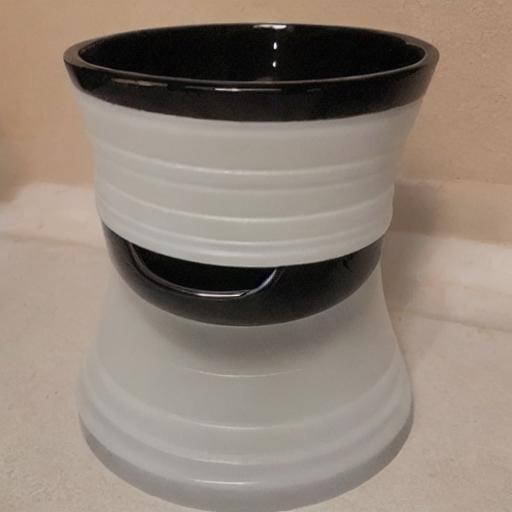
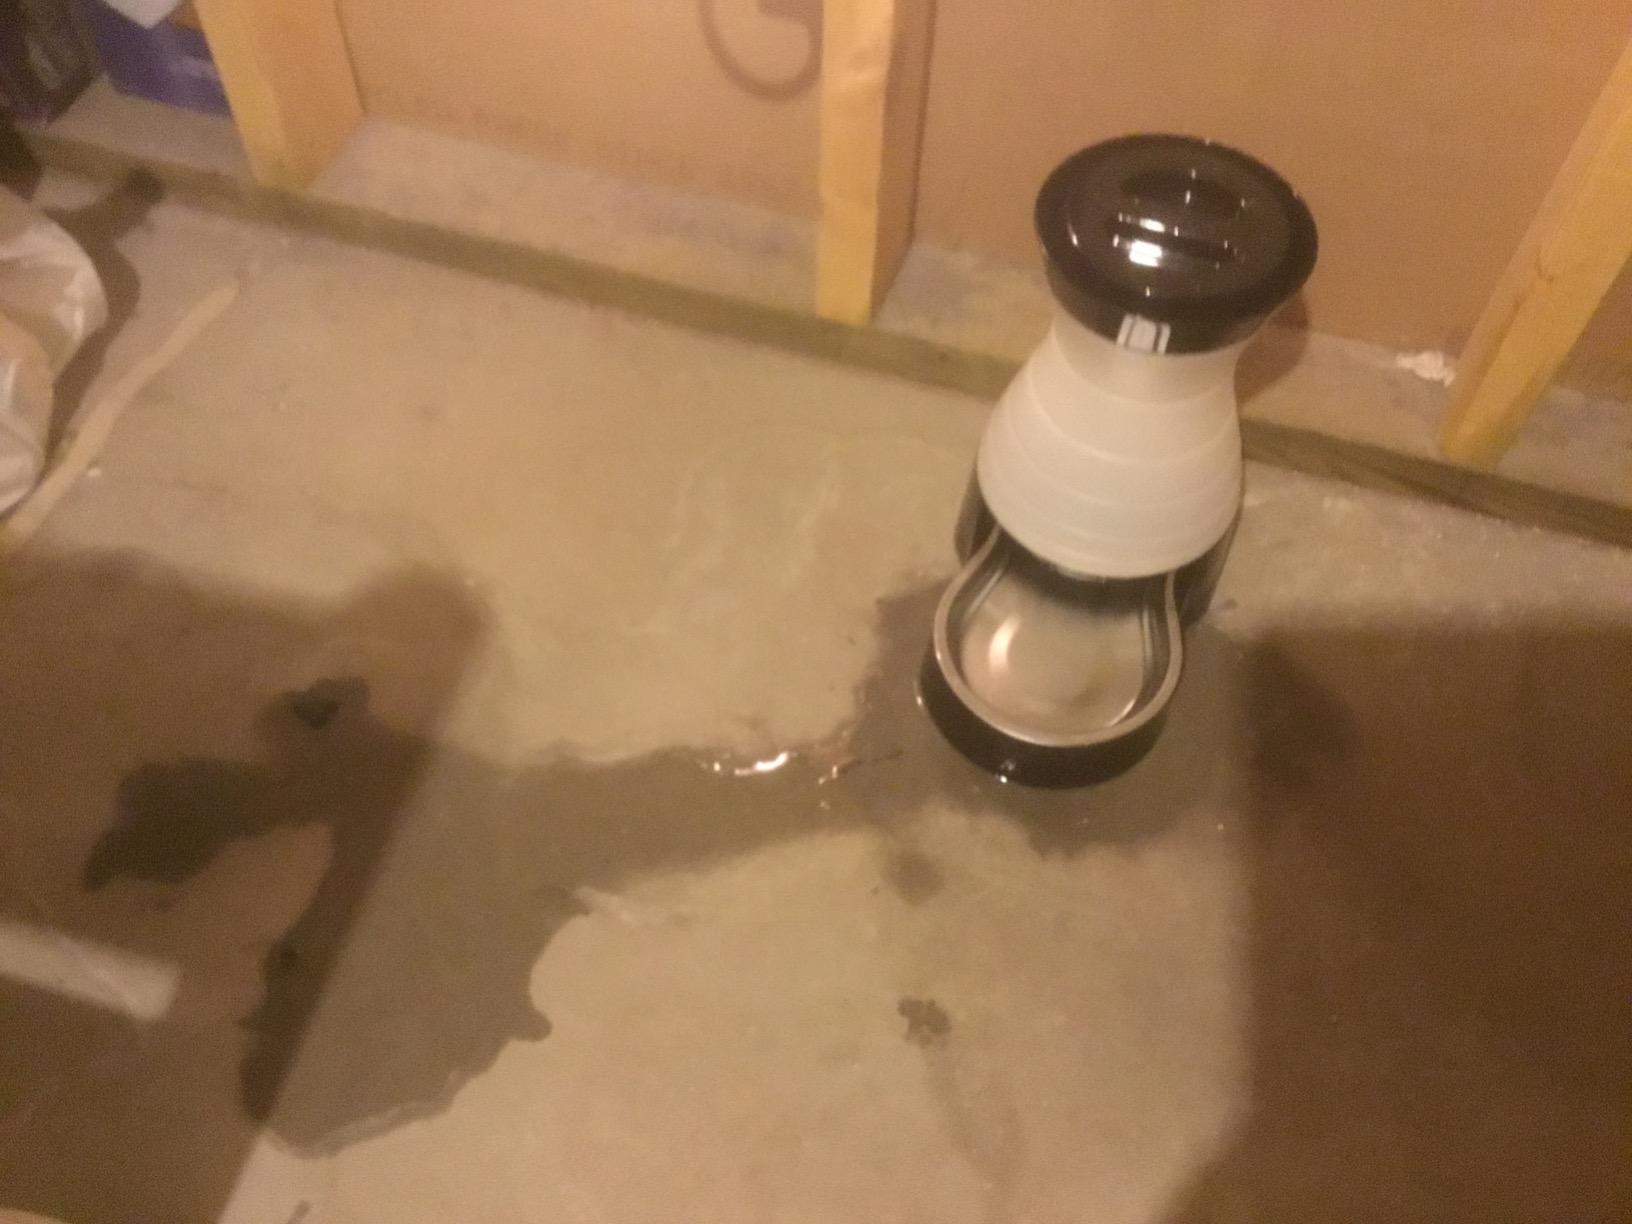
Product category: items_bowl
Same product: no